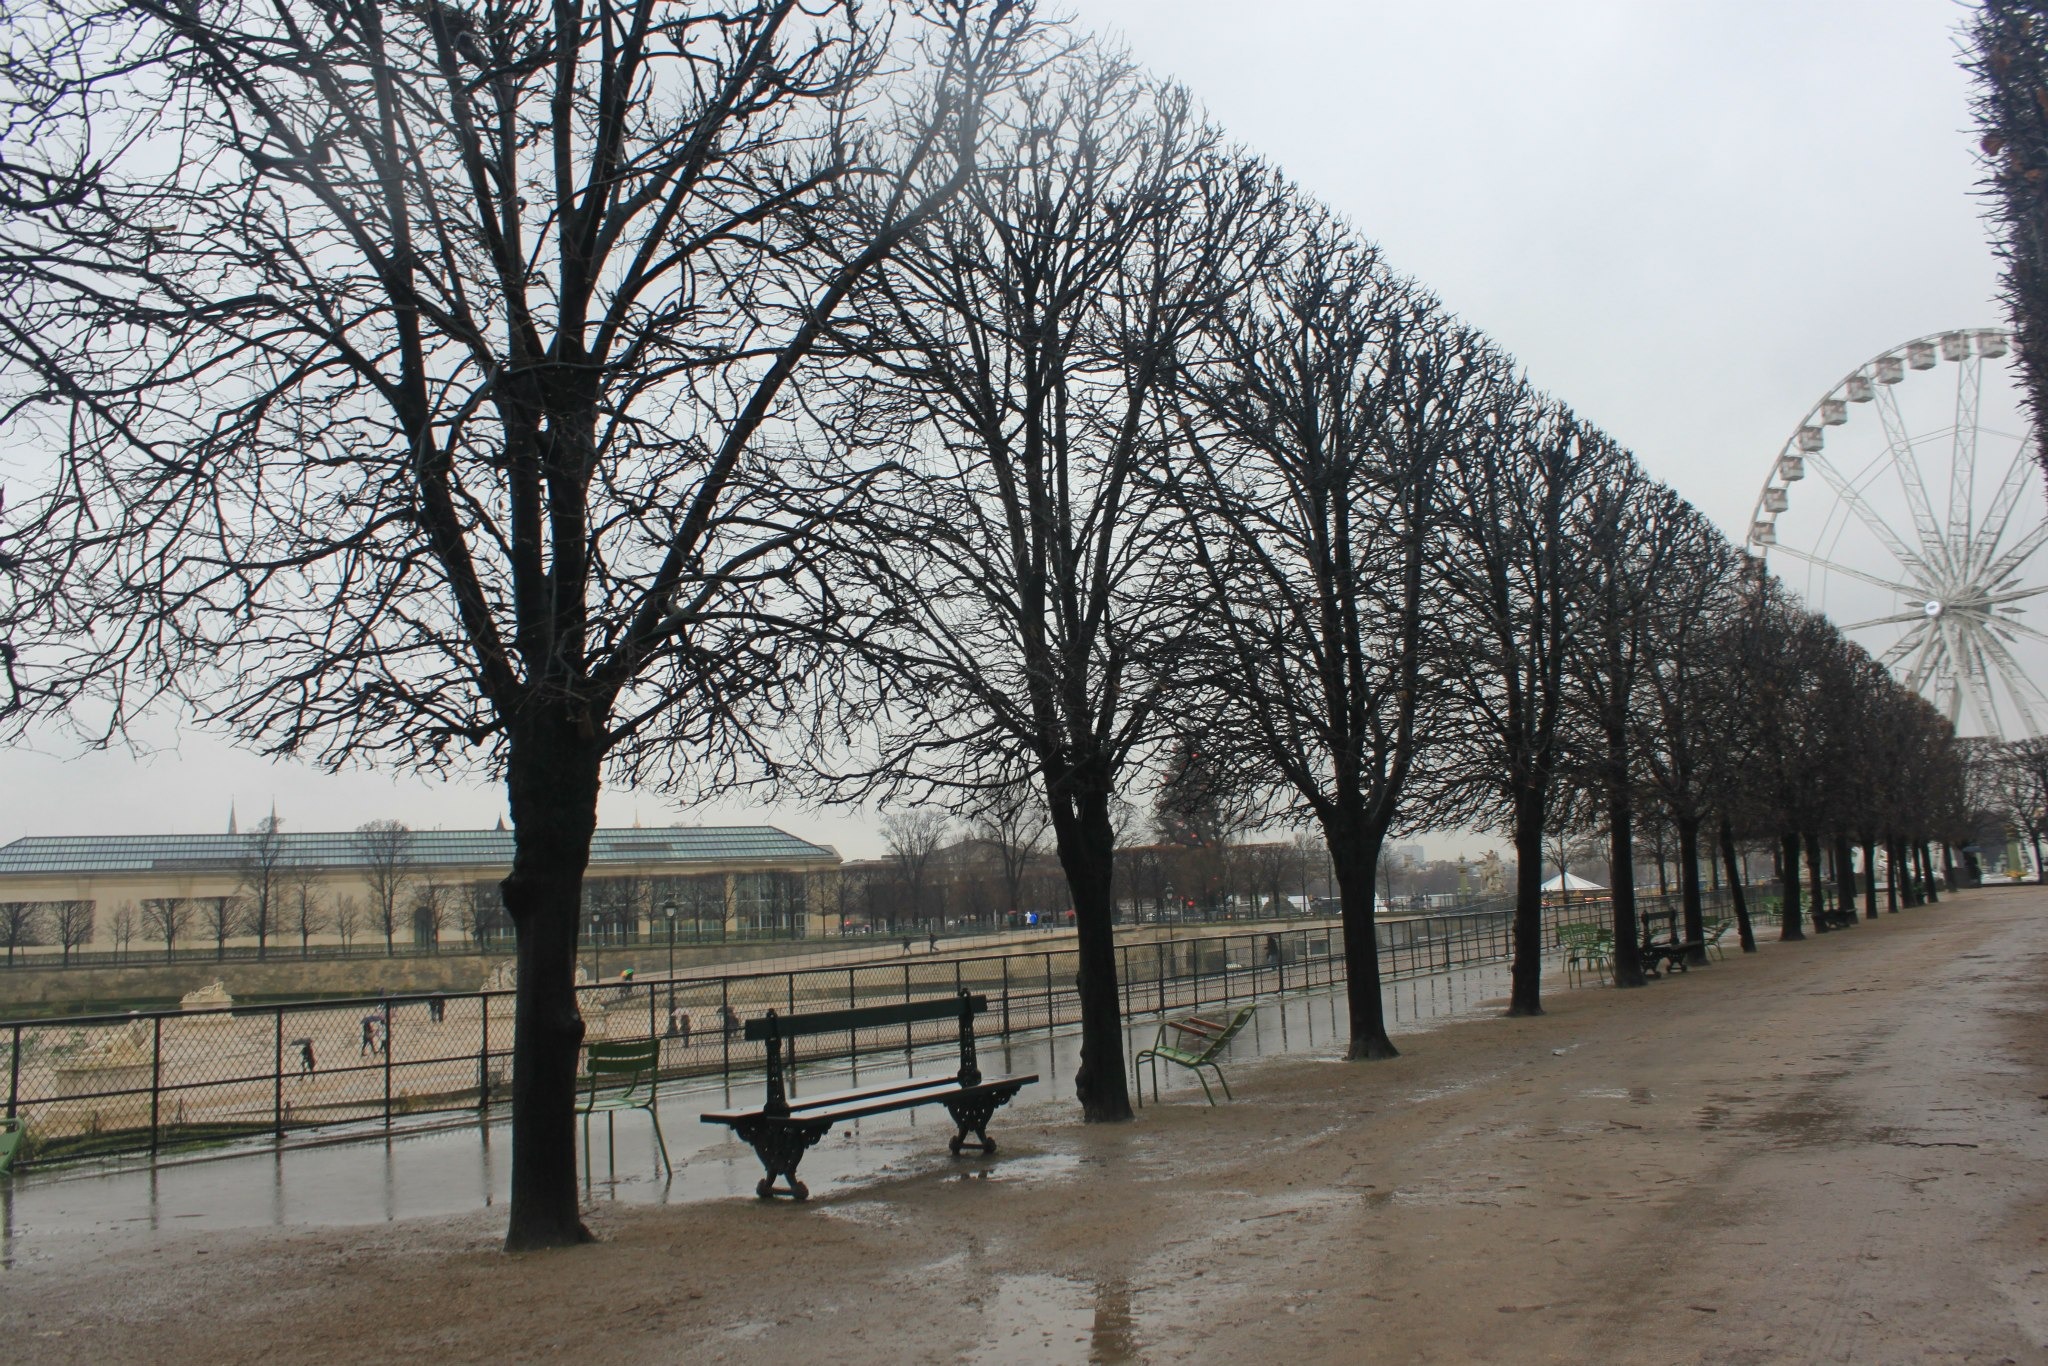
tree, snow, winter, flower, trunk, paris, ferris wheel, weather, agriculture, garden, outdoors, branches, organic